Russell E. Hart

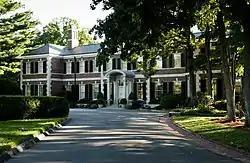
The Tennessee Governor's Mansion, designed by Hart.

Hart became an architect in Nashville, Tennessee in 1910. He was the resident architect during the building of the Hermitage Hotel in Nashville, while employed by J.E.R. Carpenter. He designed the Tennessee Governor's Mansion in 1929. He restored the Parthenon in Centennial Park, originally designed by William Crawford Smith in 1897. He was a partner in Hart, Freeland & Roberts from 1947 to his death, and he was a member of the American Institute of Architects.